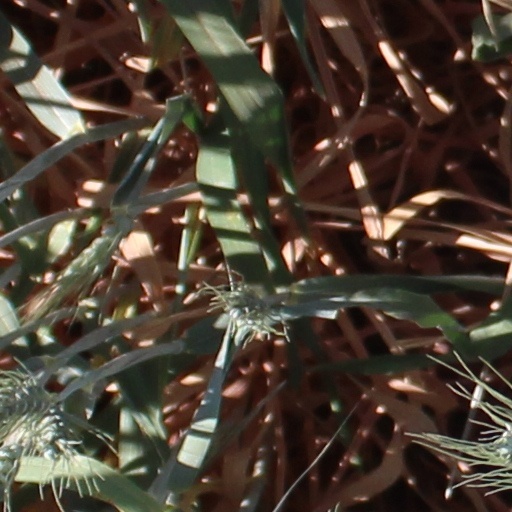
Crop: wheat